Bernard Nicholls

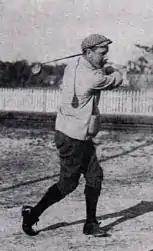
Nicholls,

At the age of 17, Nicholls – who was called "Ben" by those who knew him – was hired to design a golf course in France and by 1899 was the head professional at the Philadelphia Country Club. On 13 July 1905 he played in the first professional golf tournament ever played on a public links golf course in the United States when he competed in an Open Tournament at the Van Cortlandt Park course. Nicholls and Willie Anderson finished joint second five shots behind Isaac Mackie.